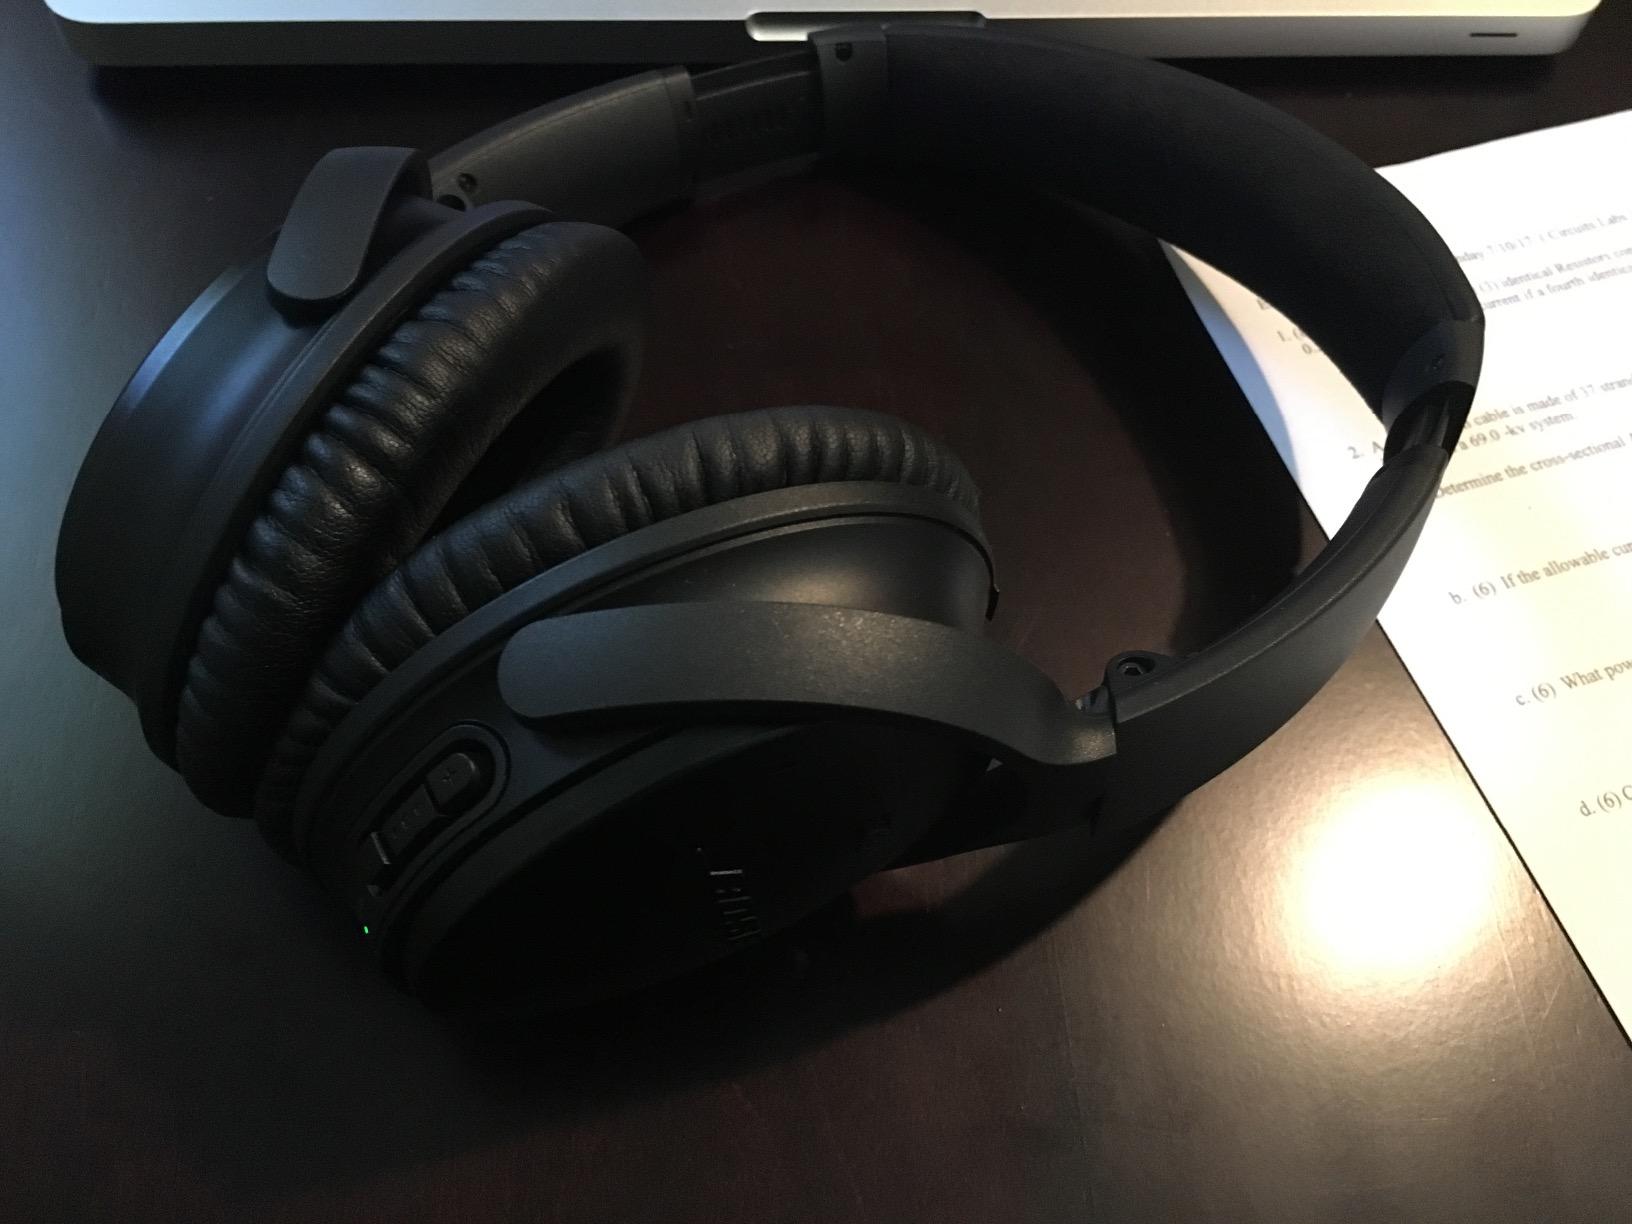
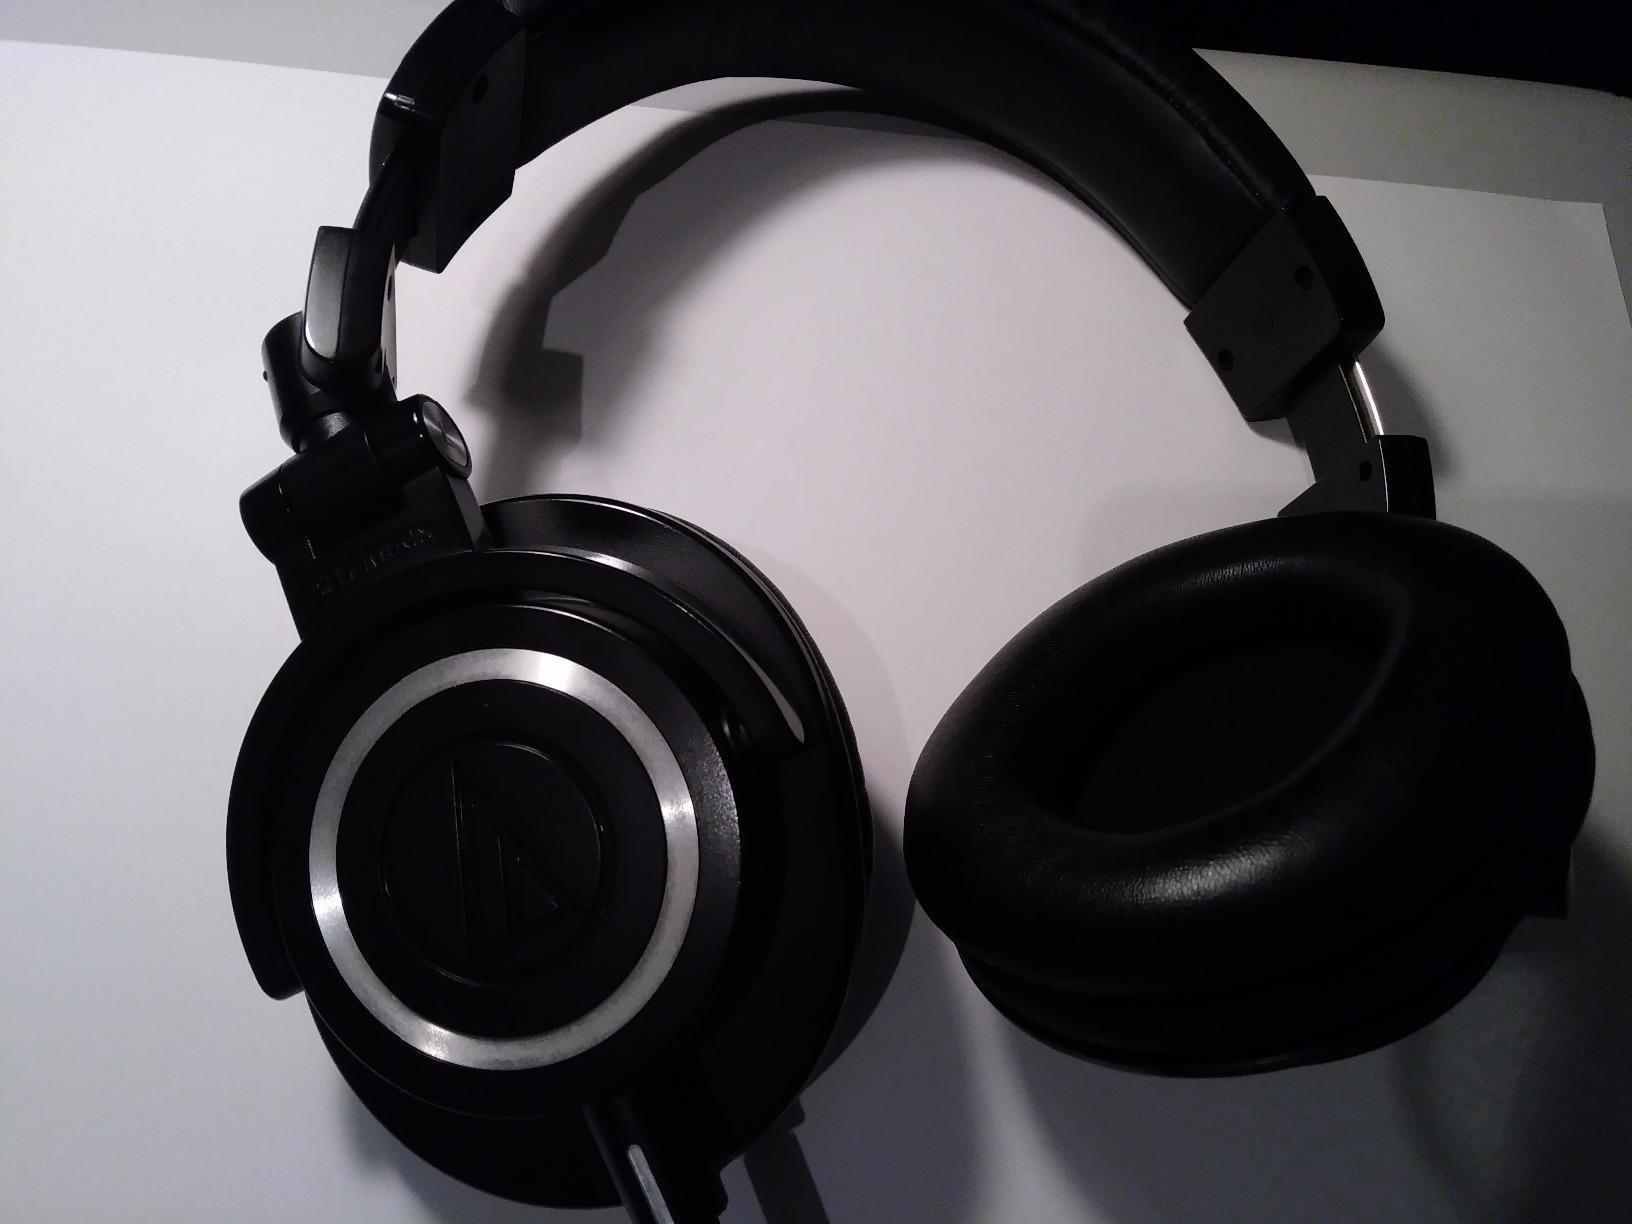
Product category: headphones
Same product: no